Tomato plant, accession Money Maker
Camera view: horizontal (90 deg, fisheye); turntable rotation: 0 degrees
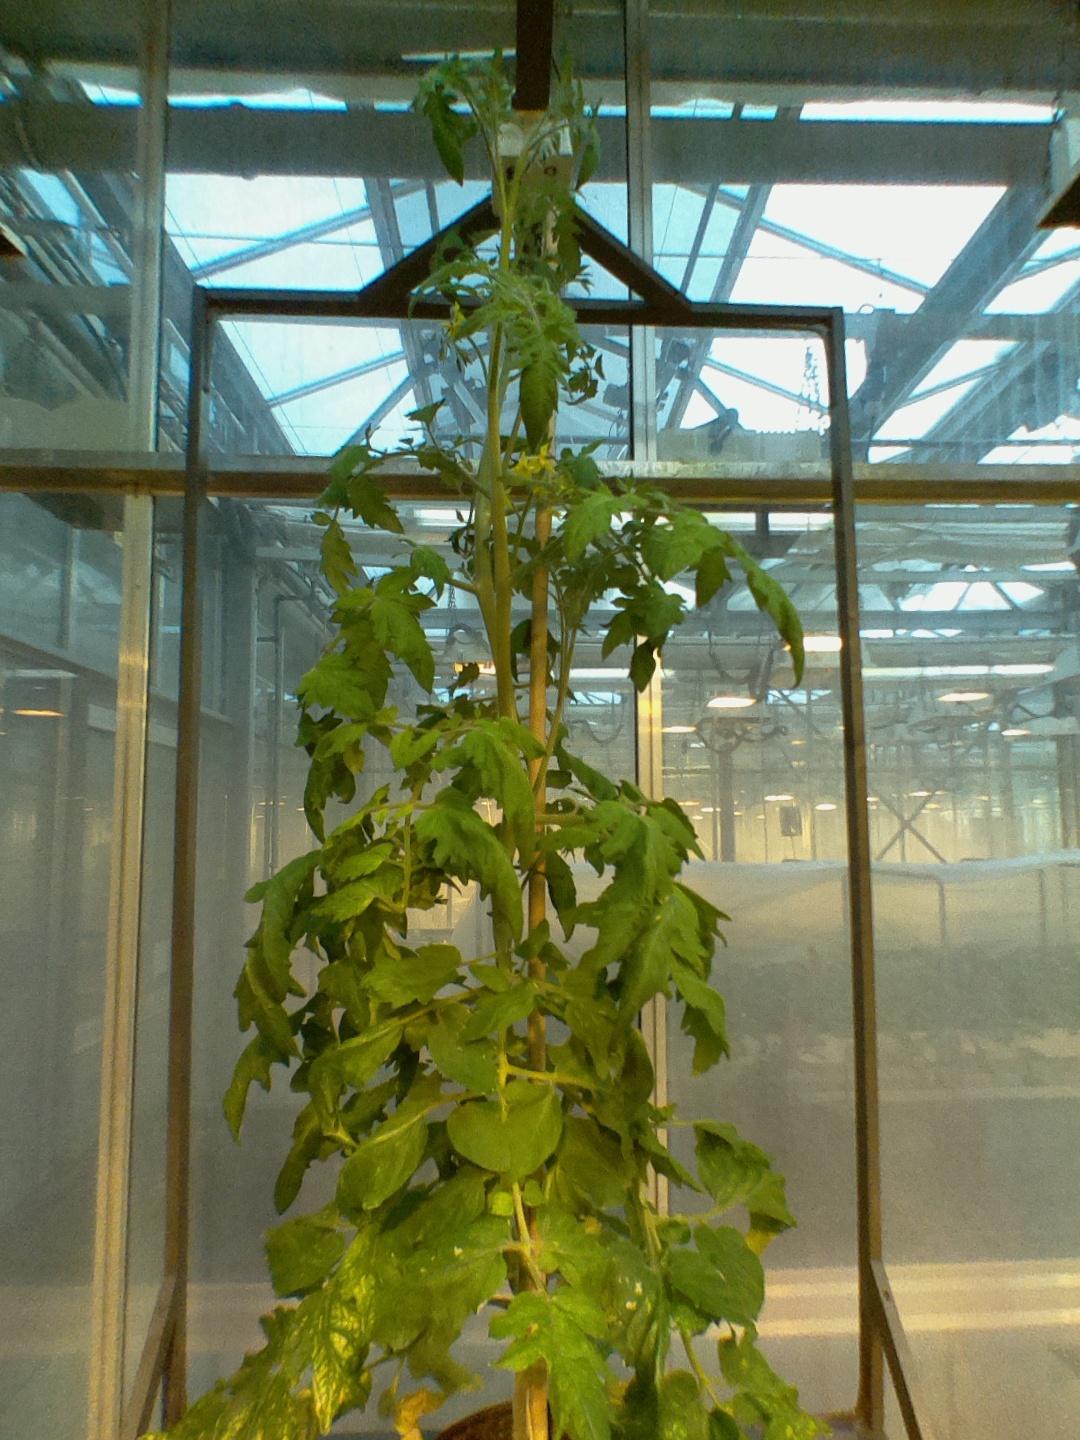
BBCH growth stage 70: Fruits at the main stem or branches visibles